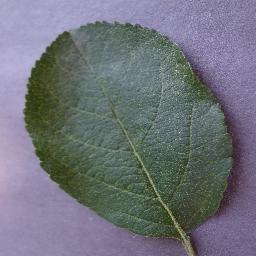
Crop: apple
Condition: healthy